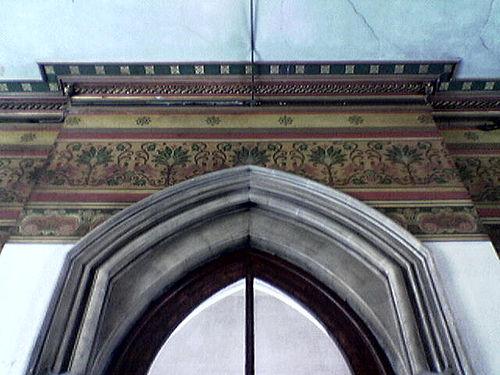
Weather: sun or clear